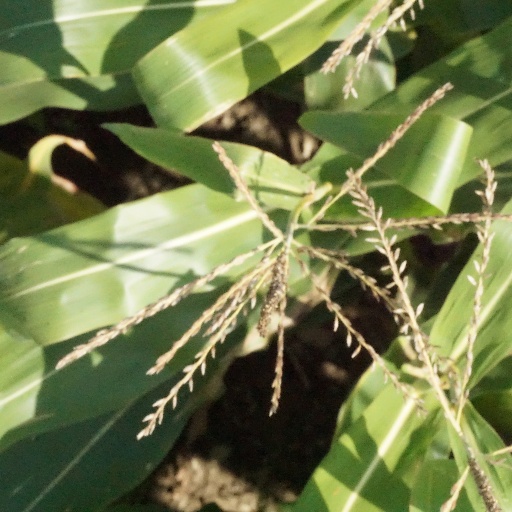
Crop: maize; corn